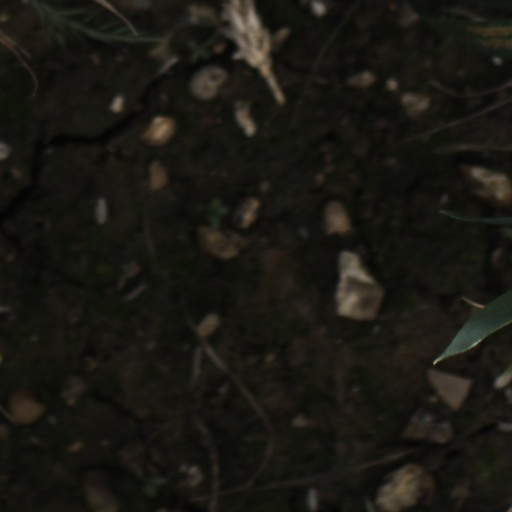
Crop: wheat